Disposable product

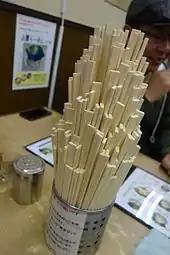
Disposable chopsticks

In 2002, Taiwan began taking action to reduce the use of disposable tableware at institutions and businesses, and to reduce the use of plastic bags. Yearly, the nation of 17.7 million people was producing 59,000 tons of disposable tableware waste and 105,000 tons of waste plastic bags, and increasing measures have been taken in the years since then to reduce the amount of waste. In 2013 Taiwan's Environmental Protection Administration (EPA) banned outright the use of disposable tableware in the nation's 968 schools, government agencies and hospitals. The ban is expected to eliminate 2,600 metric tons of waste yearly.